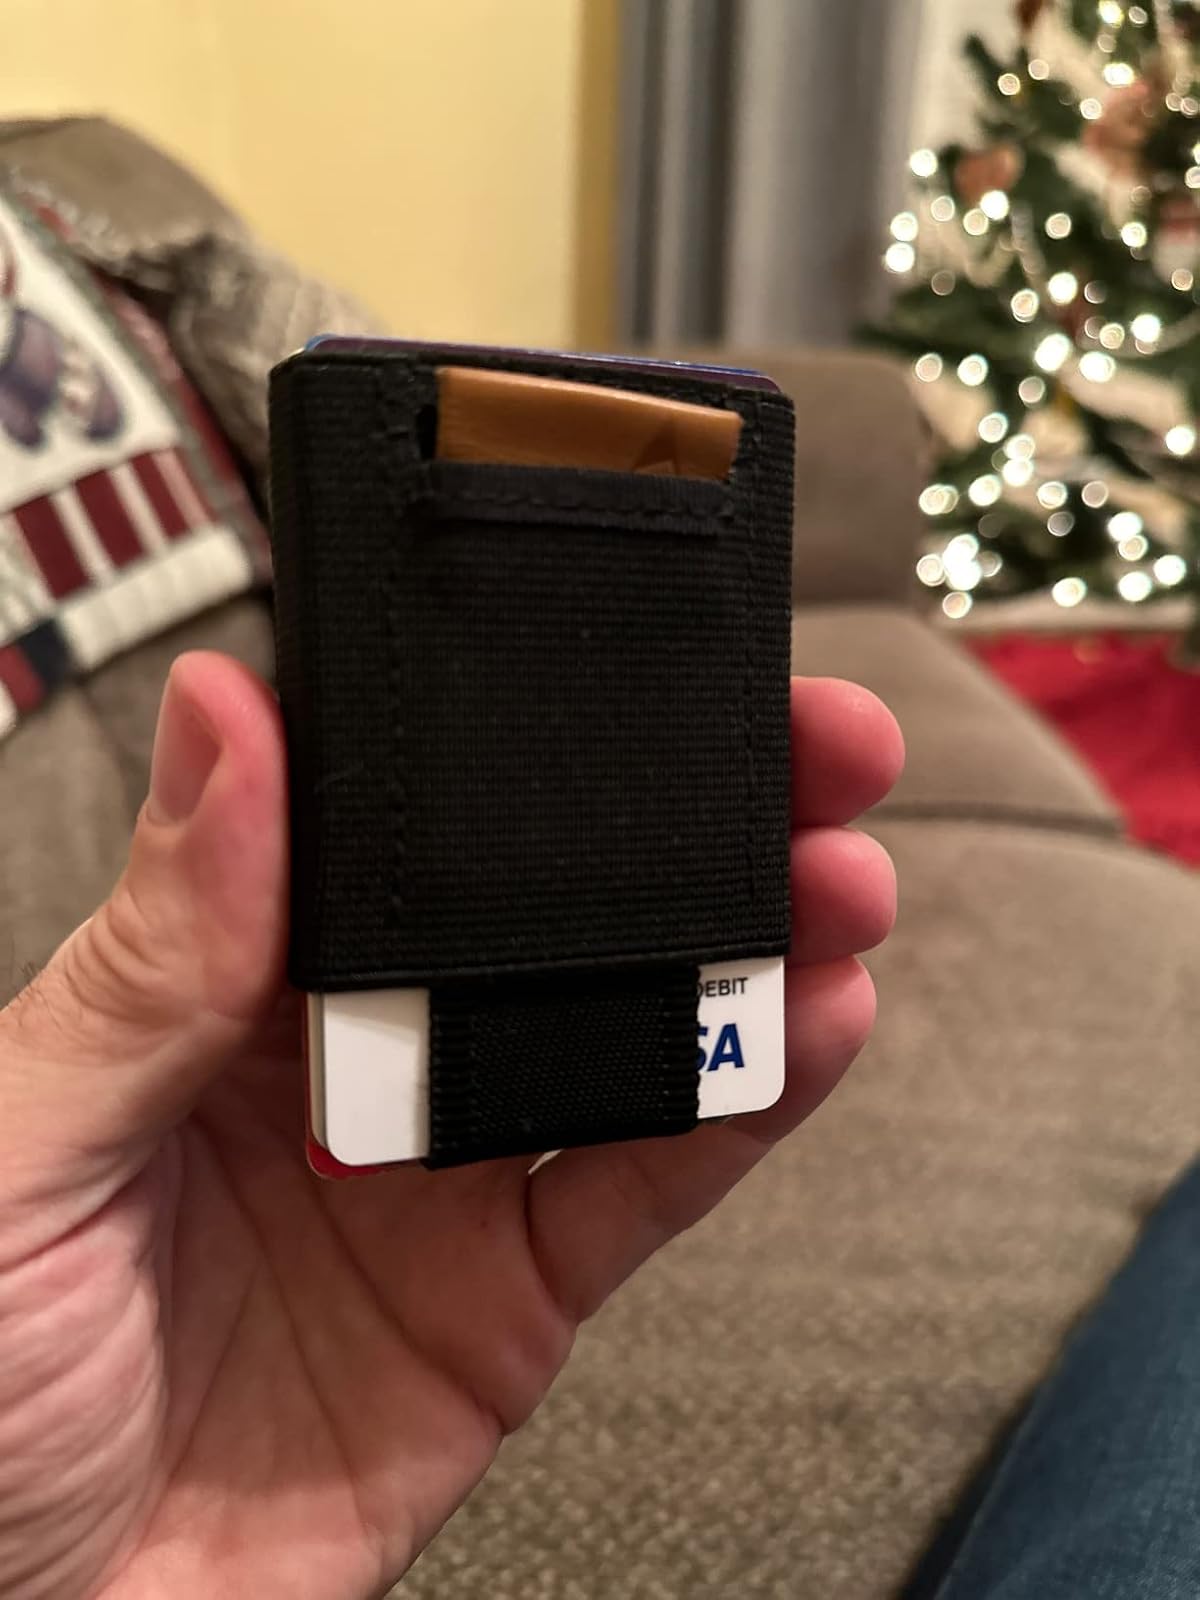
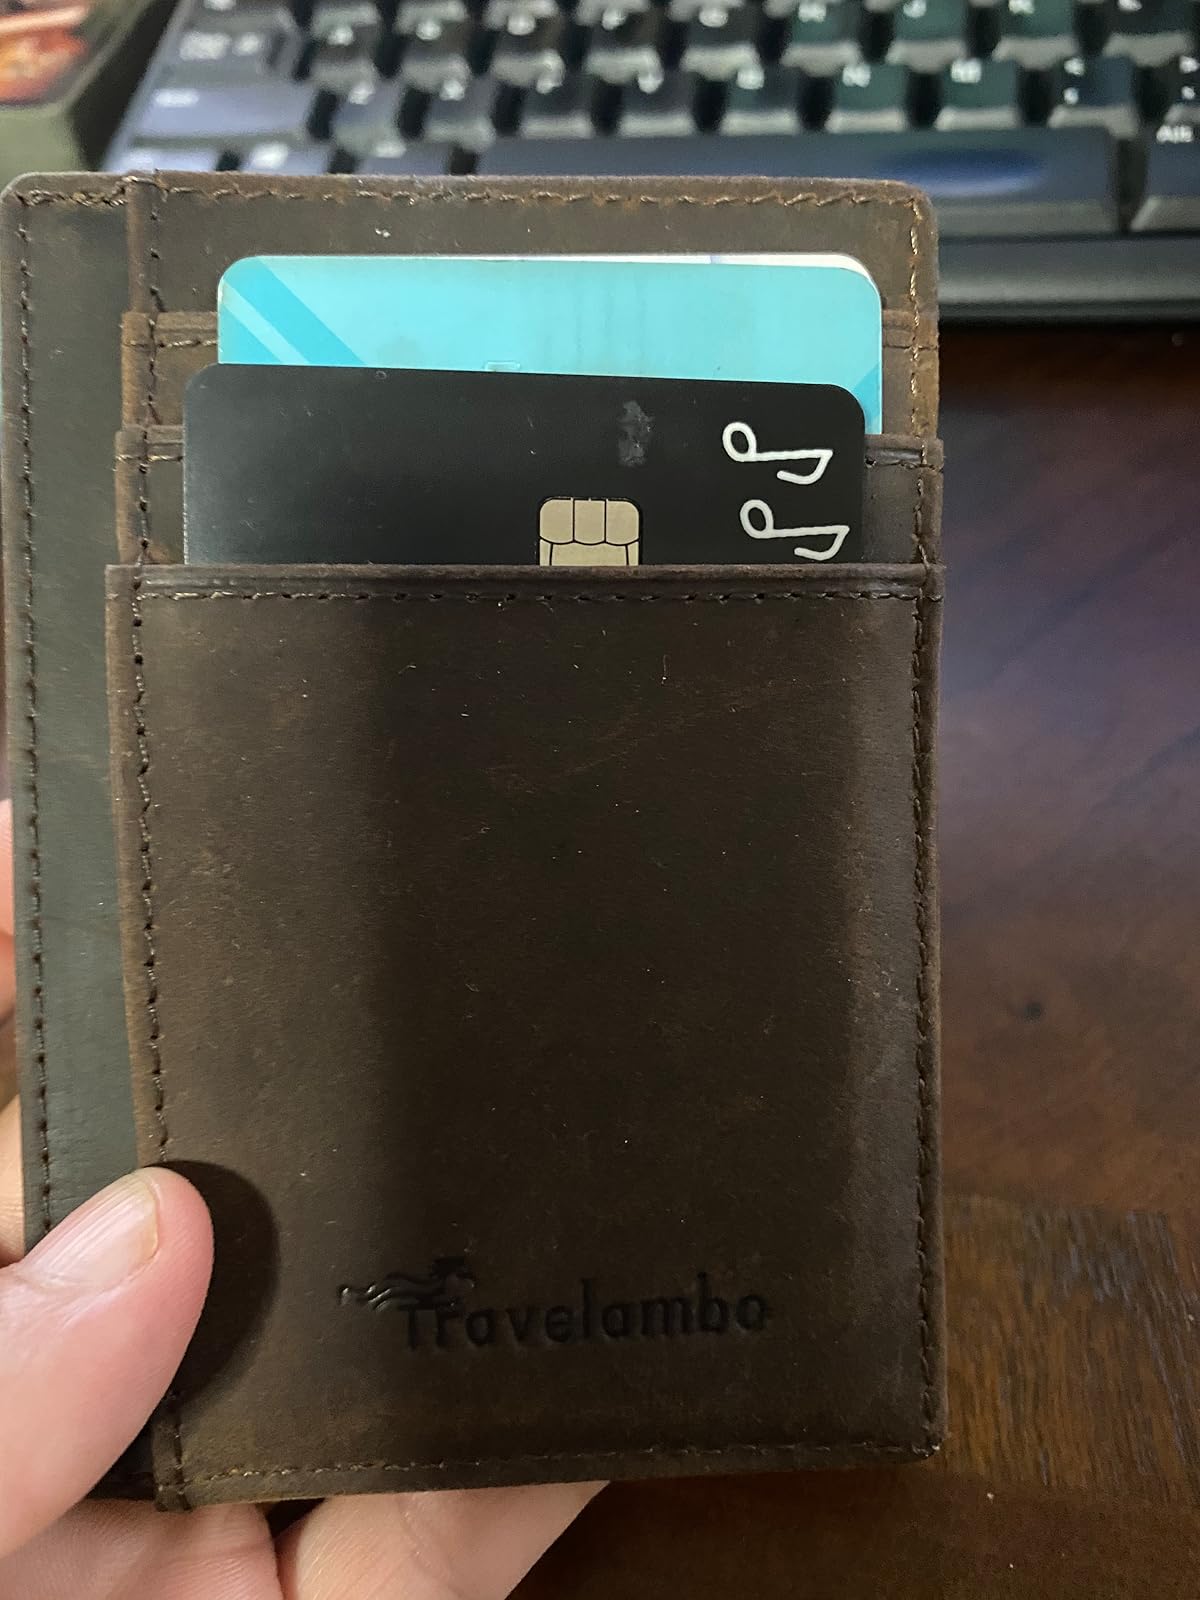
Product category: accessories_wallet
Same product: no